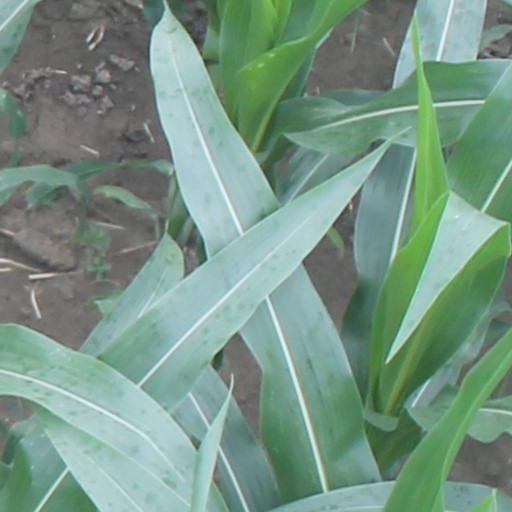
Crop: maize; corn